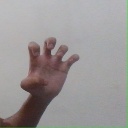
अक्षर: झ